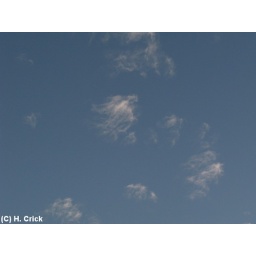
some lovely wispy clouds in the sky along Rousebarn Lane